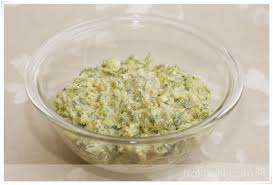
Yemek: mucver